Robert Swartwout

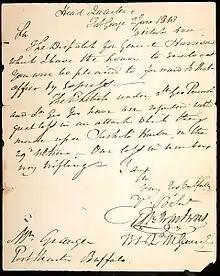
Letter from General Swartwout, June 2, 1813

After the war, Swartwout moved to New York City. He resumed his merchant career and acquired a charter on January 28, 1820, to start the New Jersey Salt Marsh Company with his brothers John and Samuel. They acquired several thousand acres between Newark and Hoboken for what was referred to as the "Swartwout" New Jersey Meadowlands, and started the first large scale reclamation project to dike and drain the meadows for habitation and agriculture.